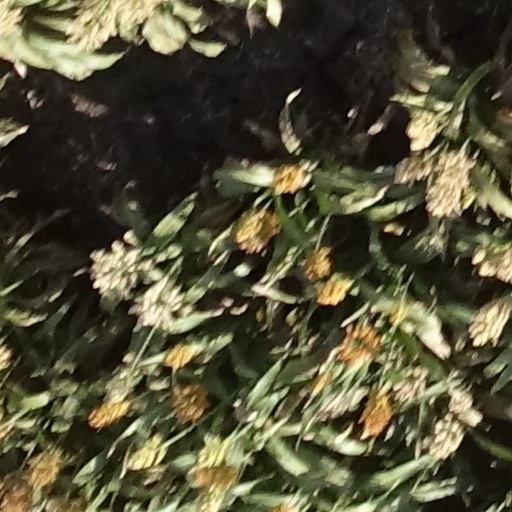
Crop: sorghum